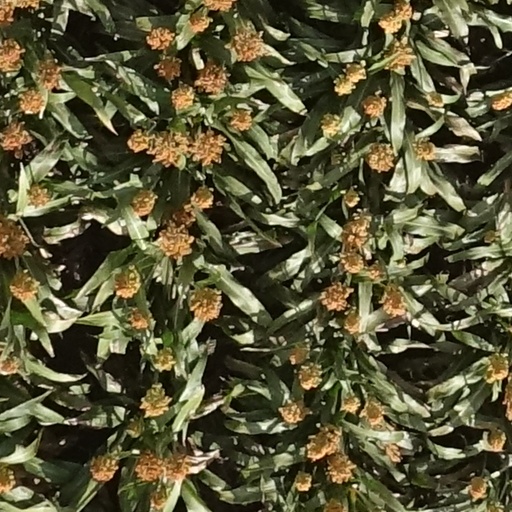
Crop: sorghum